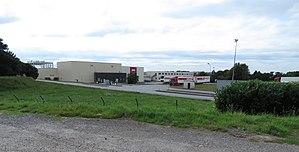
Ex-abattoir Gad.
Louis Gad S.A. était une entreprise française de la filière porcine. Elle concevait, produisait et commercialisait des produits alimentaires à base de viande de porc. Elle est intégrée en 2011 au Groupe CECAB et est placée en redressement judiciaire en 2013.
Josselin [ʒɔslɛ̃] est une commune française, située dans le département du Morbihan en région Bretagne.
9 janvier : interdiction à Nantes du spectacle le Mur de l'humoriste Dieudonné.